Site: brandenburg
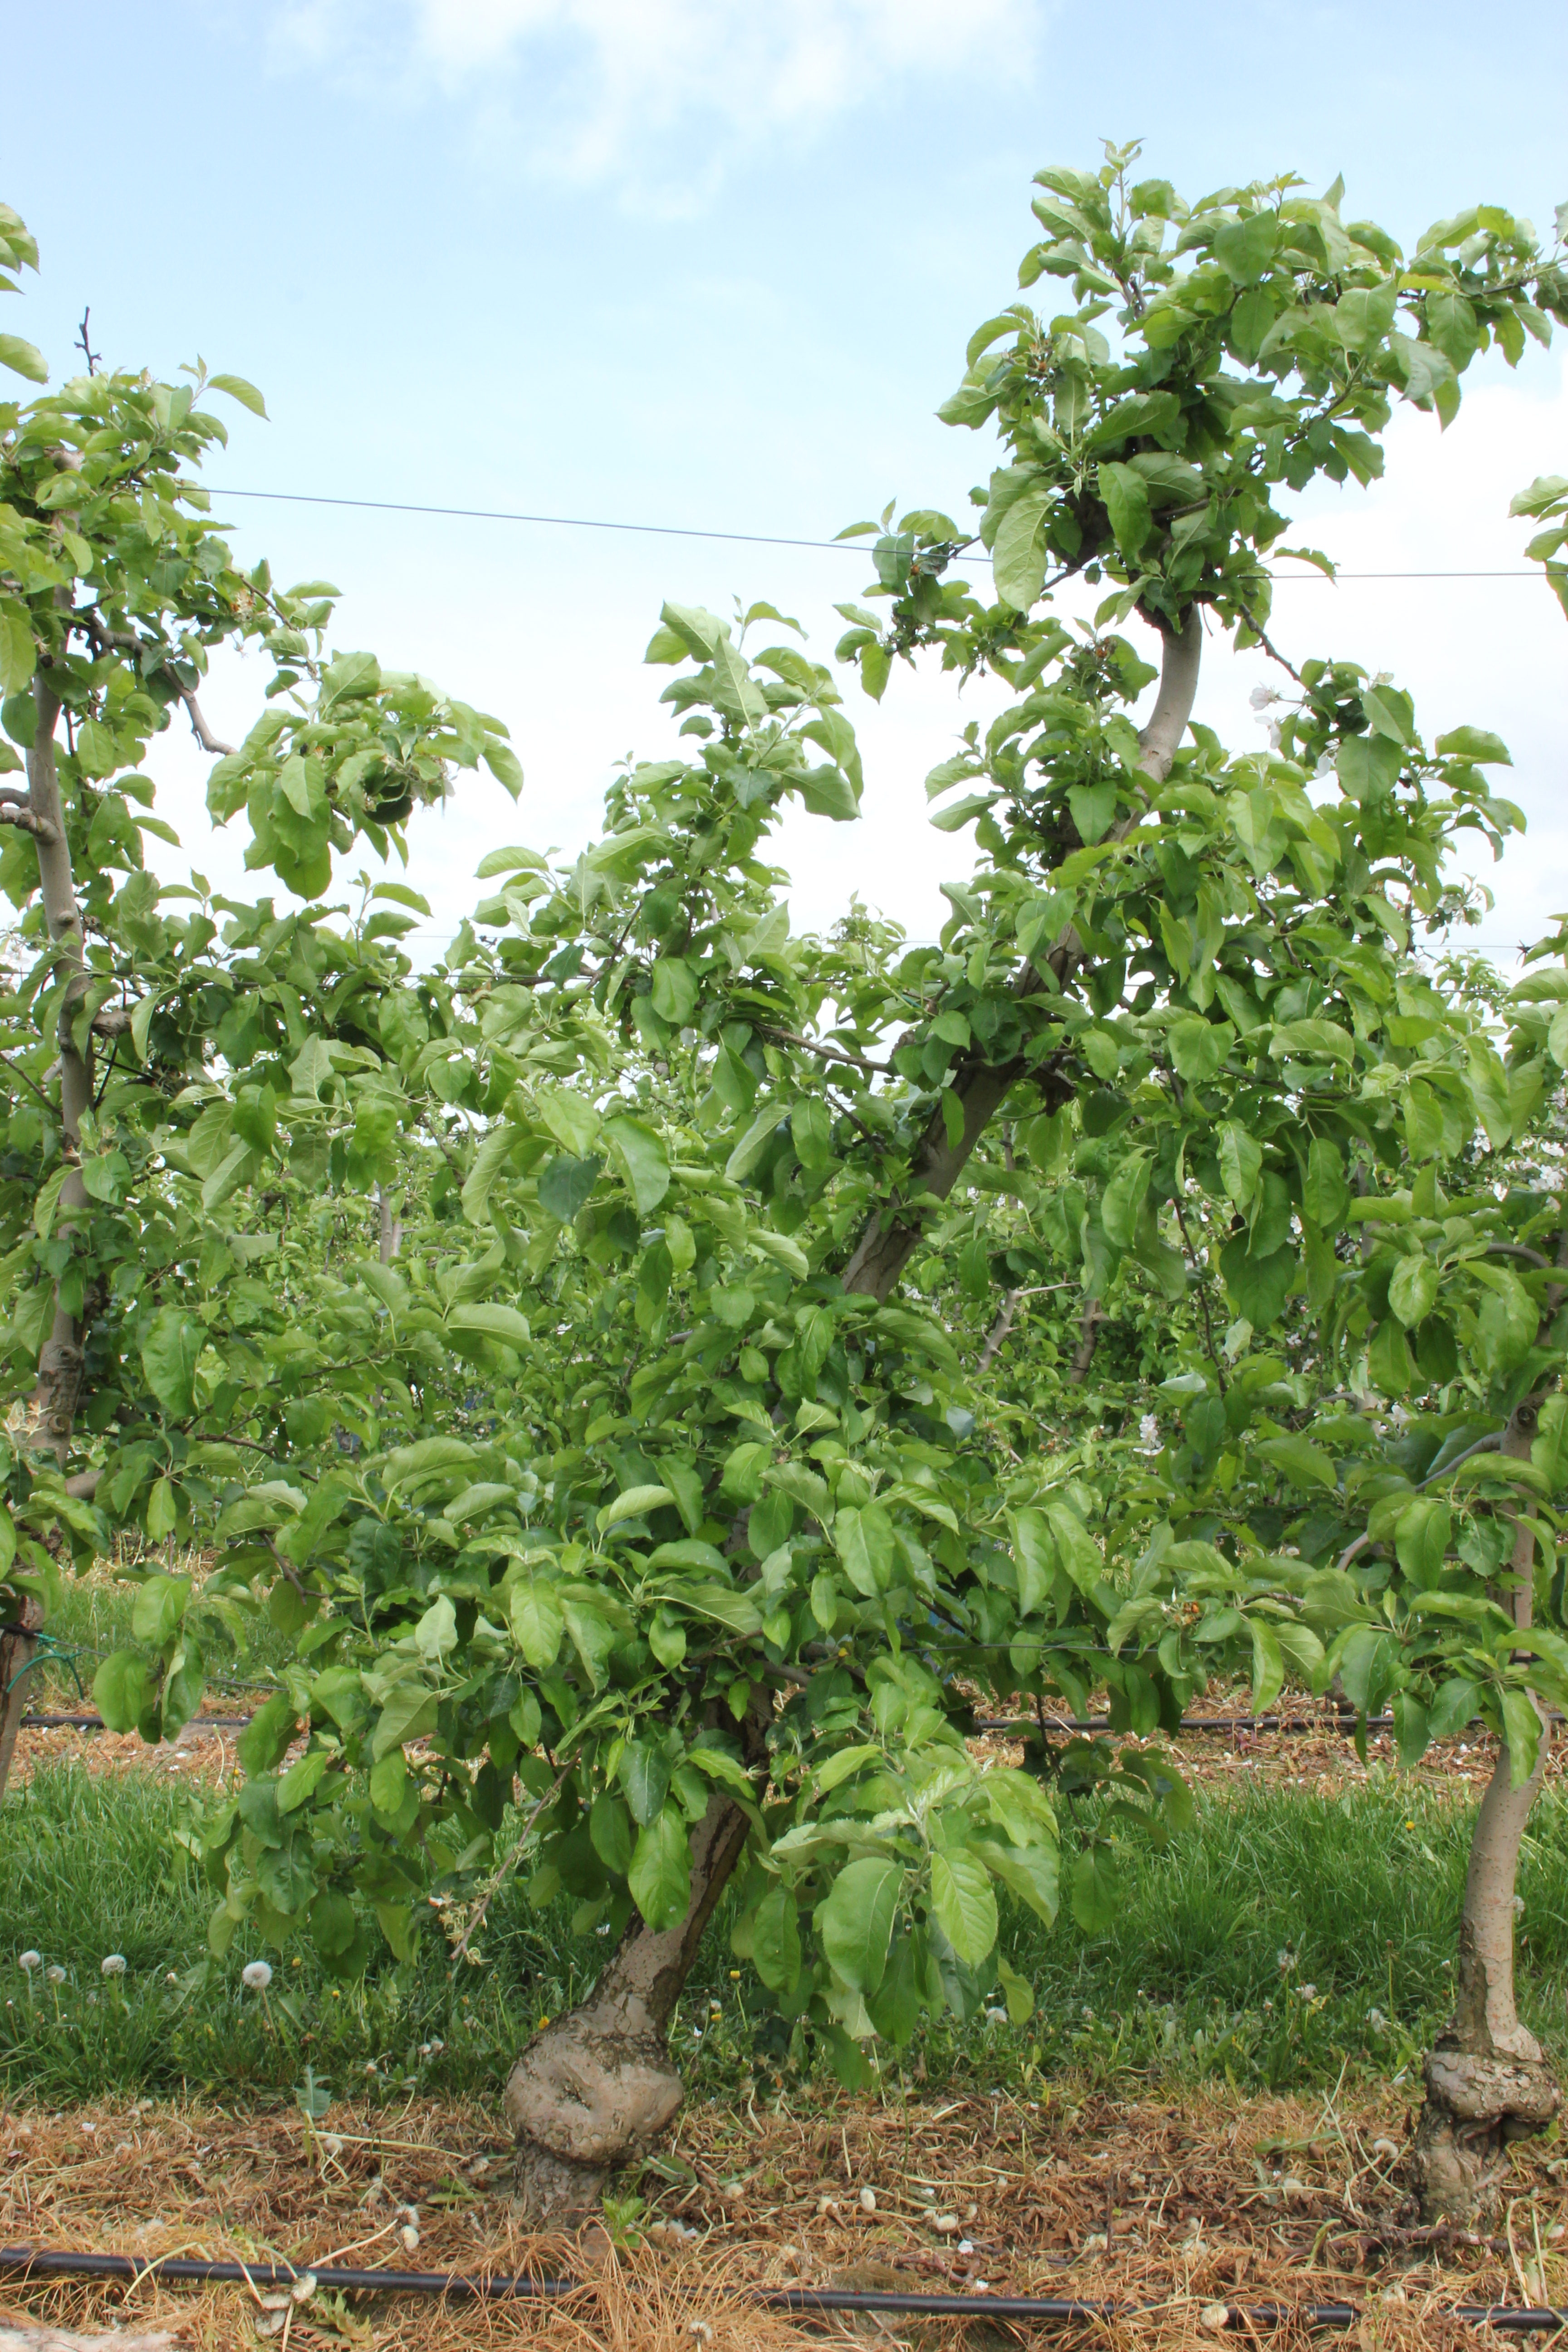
Growth stage (BBCH 67): Flowering